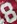
Number: 8